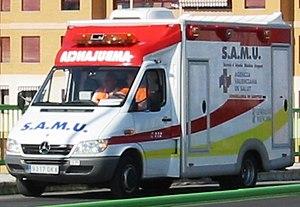
Le service d'aide médicale urgente, connu aussi comme 15 ou centre 15 en France, est le centre de régulation médicosanitaire des urgences d'une région sanitaire. C’est un service d’urgence qui répond à la demande d'aide médicale urgente, c'est-à-dire l'assistance pré-hospitalière aux victimes d'accidents ou d'affections soudaines en état critique. Le médecin régulateur du SAMU régule les ressources de soins urgents dont il reçoit continuellement les disponibilités et oriente les patients vers les services les plus adaptés à leurs cas.